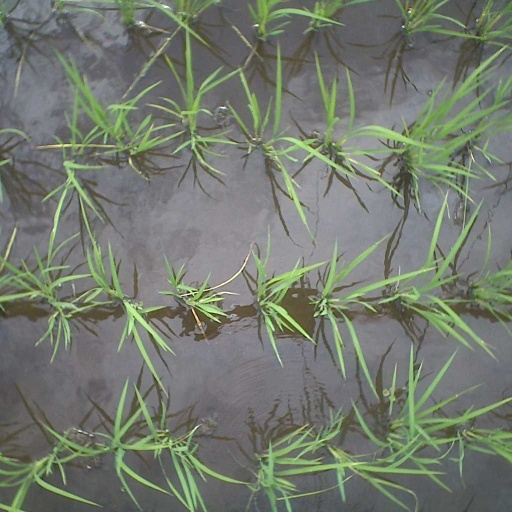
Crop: rice